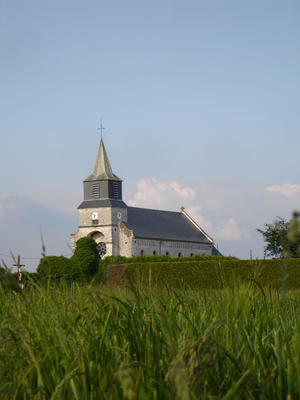
Église Notre-Dame de la Nativité à Mouriez
Mouriez est une commune française située dans le département du Pas-de-Calais en région Hauts-de-France.